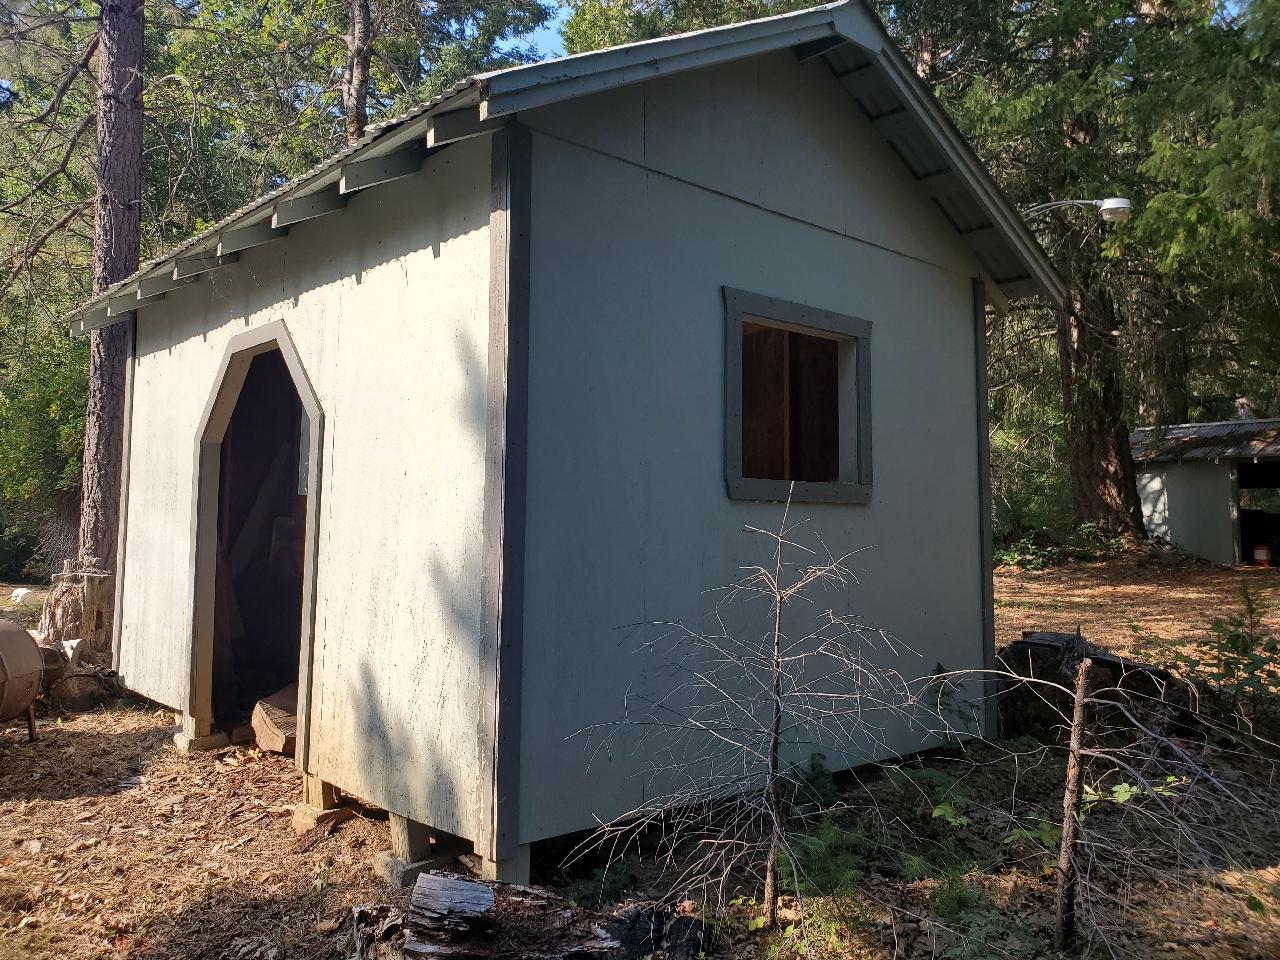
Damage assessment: no_damage